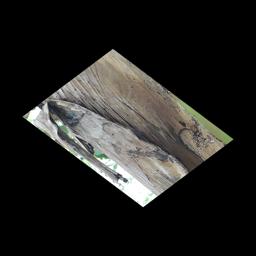
Label: PSEUDOSTEM WEEVIL